Robert W. Hayler

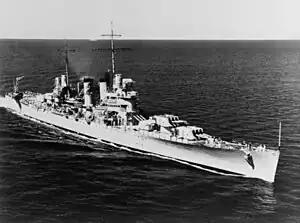
The light cruiser "Honolulu", which Hayler commanded between July 1942 and March 1944.

Following the Japanese attack on Pearl Harbor and the United States's entry into World War II, Hayler still served at Newport, but requested sea duty and was appointed commanding officer of the light cruiser USS "Honolulu" in July 1942. He immediately directed his ship to the Aleutian Islands in the North Pacific Ocean in August that year and took part in the bombardment of Kiska. Hayler then returned with "Honolulu" to Mare Island Navy Yard for some upgrades and repairs and embarked for South Pacific, escorting a convoy to Nouméa, New Caledonia in early November 1942.